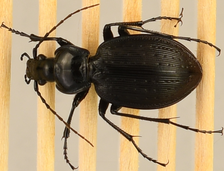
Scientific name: Carabus goryi
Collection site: Mountain Lake Biological Station NEON (MLBS), plot MLBS_002